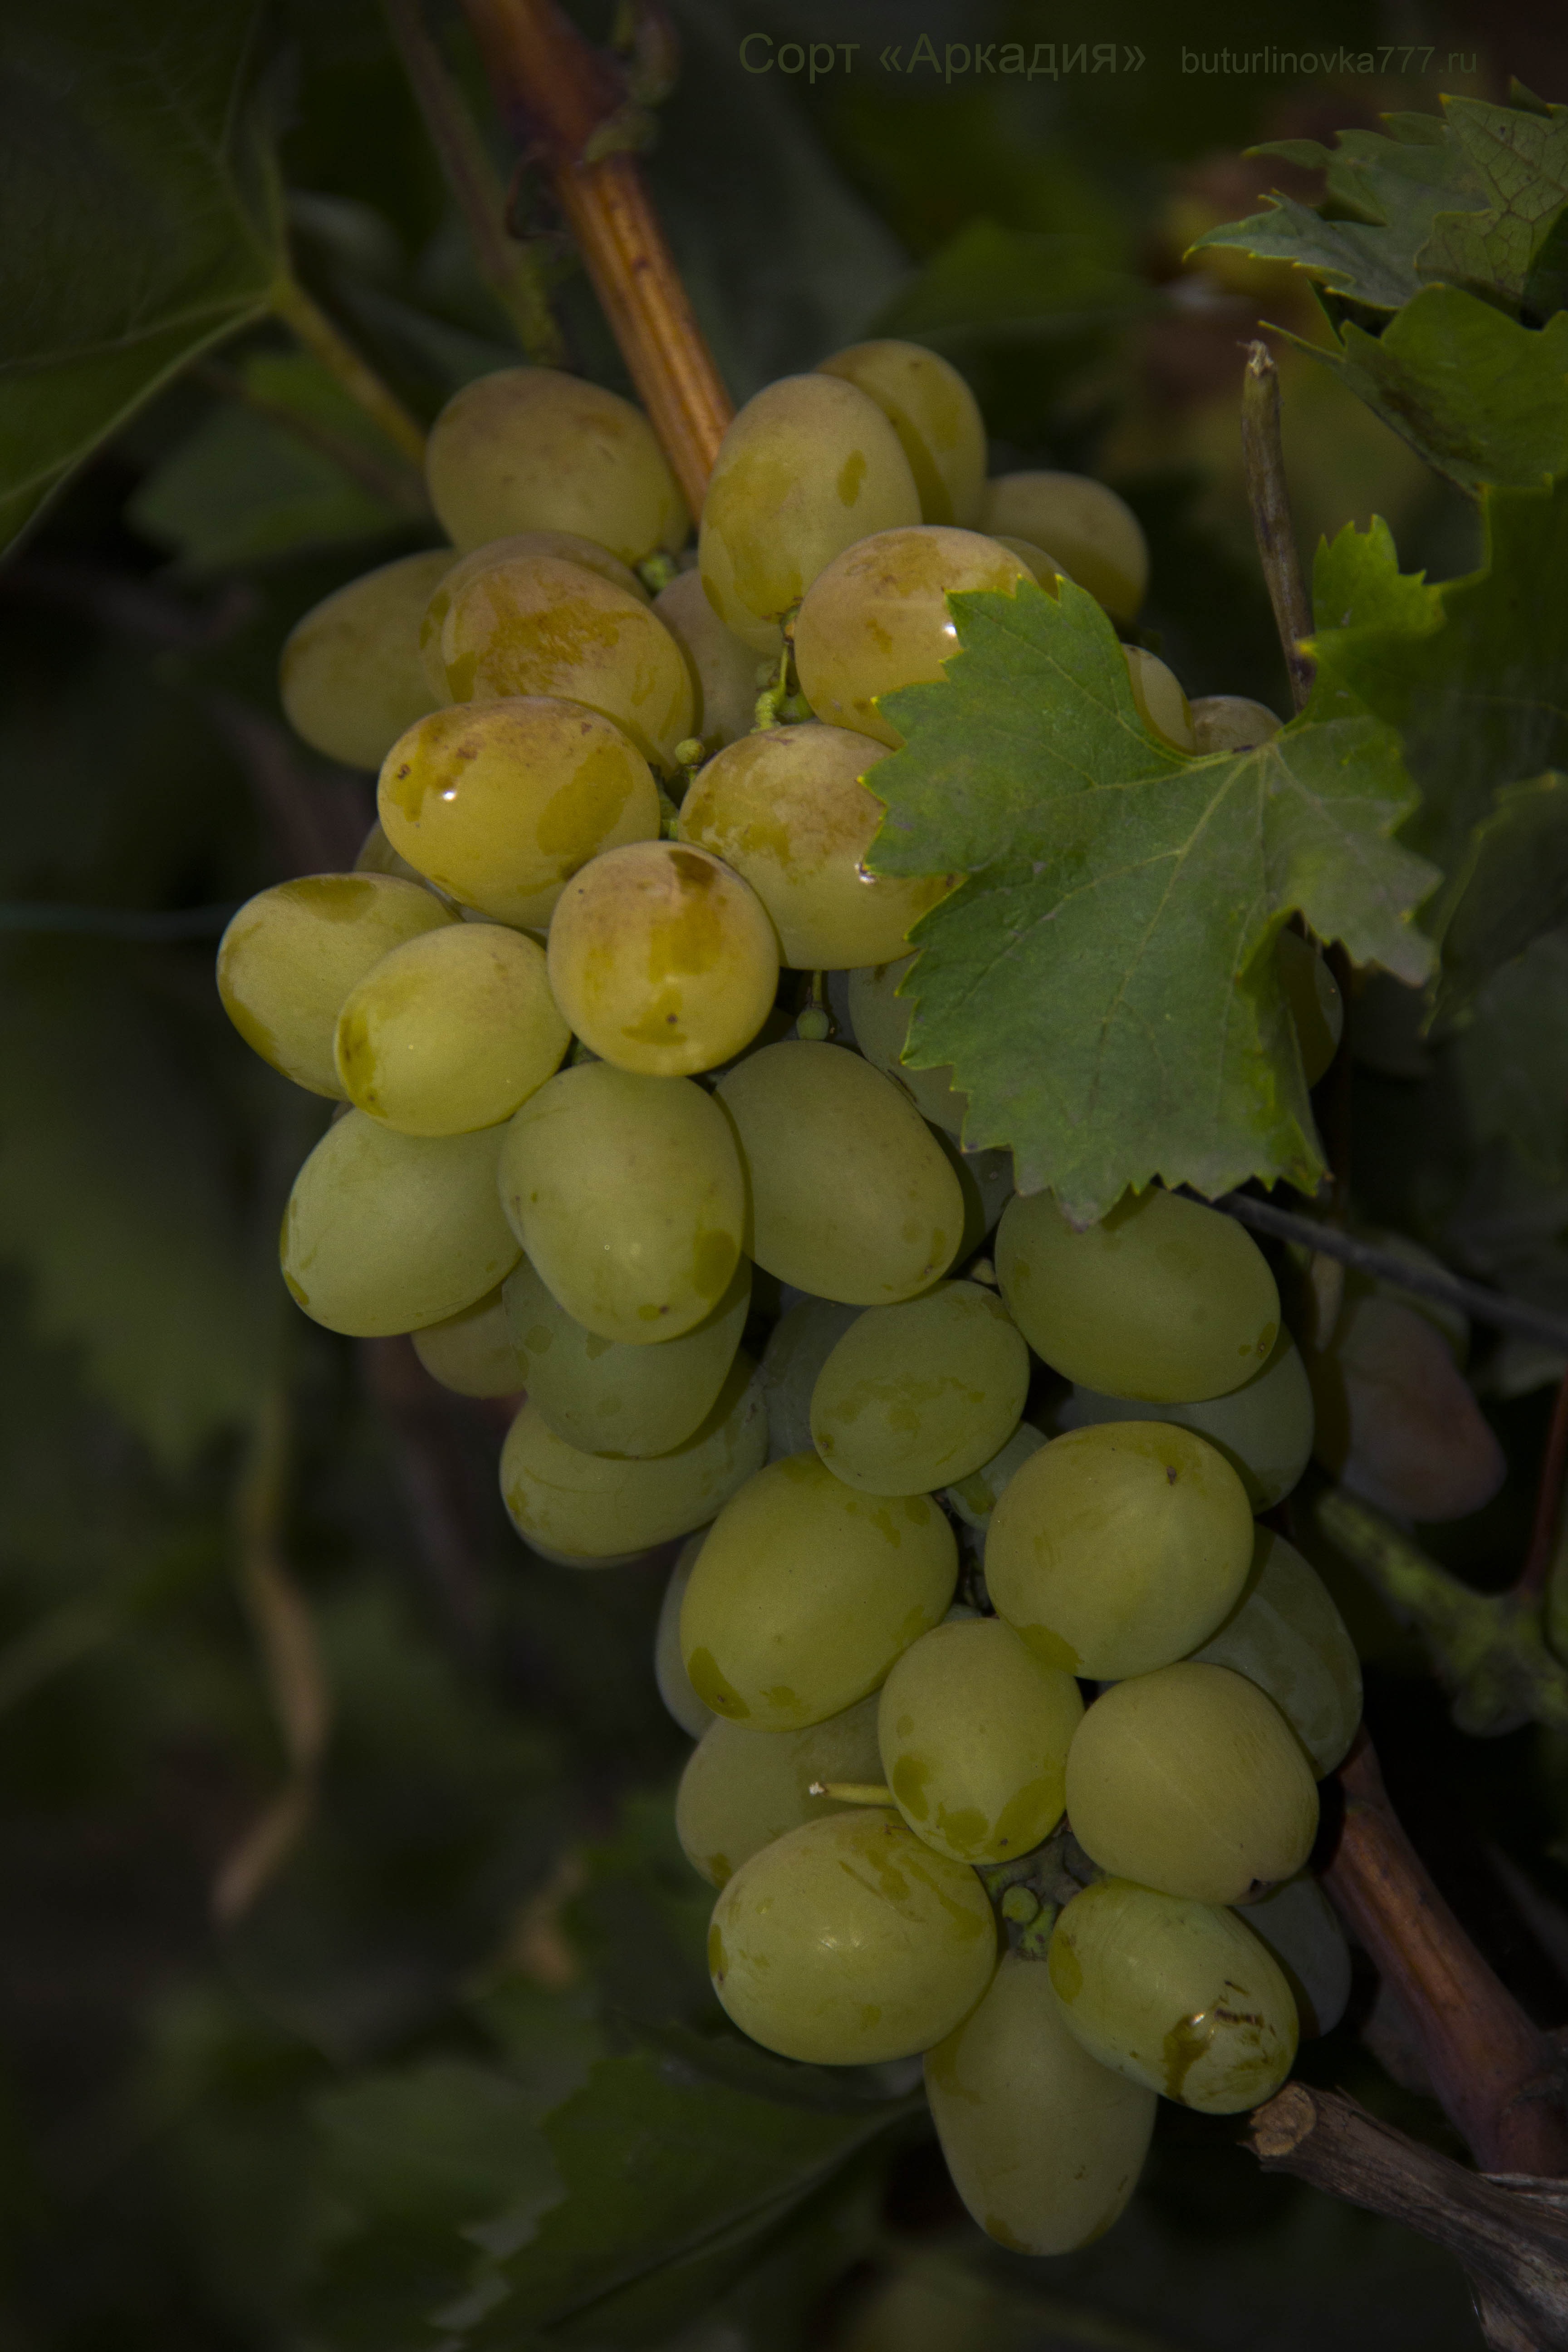
table, branch, plant, grape, white, fruit, flower, food, green, produce, shrub, grapes, grade, arcadia, flowering plant, vitis, land plant, grapevine family